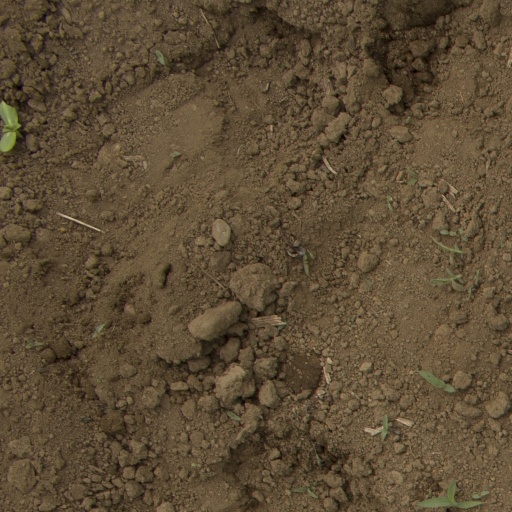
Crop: Jerusalem artichoke